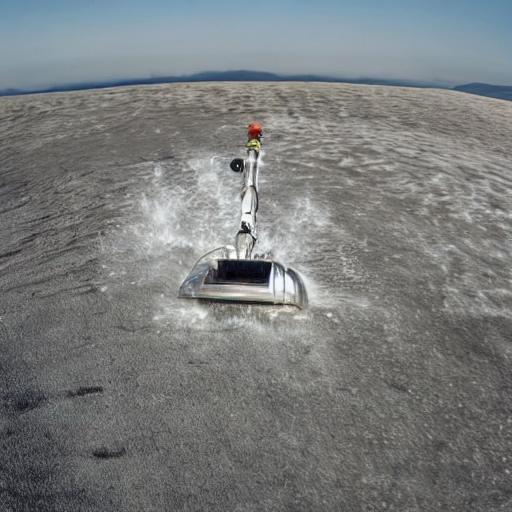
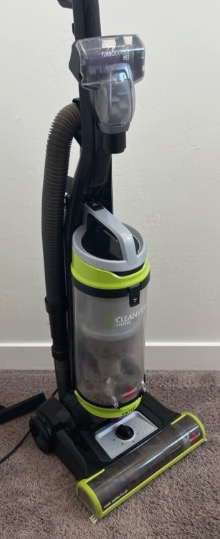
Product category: items_vacuum
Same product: no